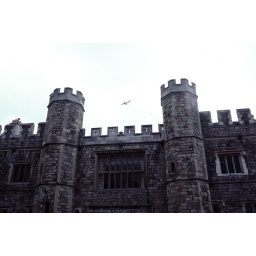
Windsor Castle - a plane flying over the towers